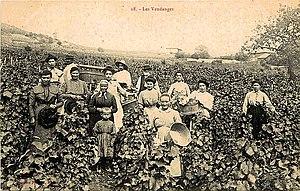
Vendanges en Valdaine
Le coteaux-de-montélimar est un vin élaboré dans le sud de la Drôme, entre Montélimar, Marsanne et Dieulefit. Il fut connu de 1968 jusqu'à 2009, sous le nom de vin de pays de la Valdaine puis Vin de pays des coteaux de Montélimar. Ce vin est protégé par une IGP de zone, incluse dans l'indication géographique protégée régionale Méditerranée.